Austin Rivers

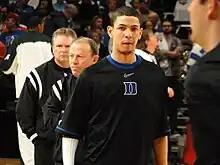
Rivers with the Blue Devils in 2011

As a freshman, Rivers played in Duke's exhibition games in China and Dubai during an international tour in August 2011. In the first game against the China men's national basketball team, Rivers scored 18 points on 8–19 shooting and led Duke to a 77–64 victory. In the second game (also against the Chinese national team), Rivers scored 12 points in a 78–66 victory, making several dunks during the first half. In the final game played in Beijing, Rivers chipped in 11 points as Duke topped the Chinese, 93–78. In his team's 86–66 victory over the Dubai national team, he scored 16 points, including 10 in the second quarter, on an array of impressive drives.